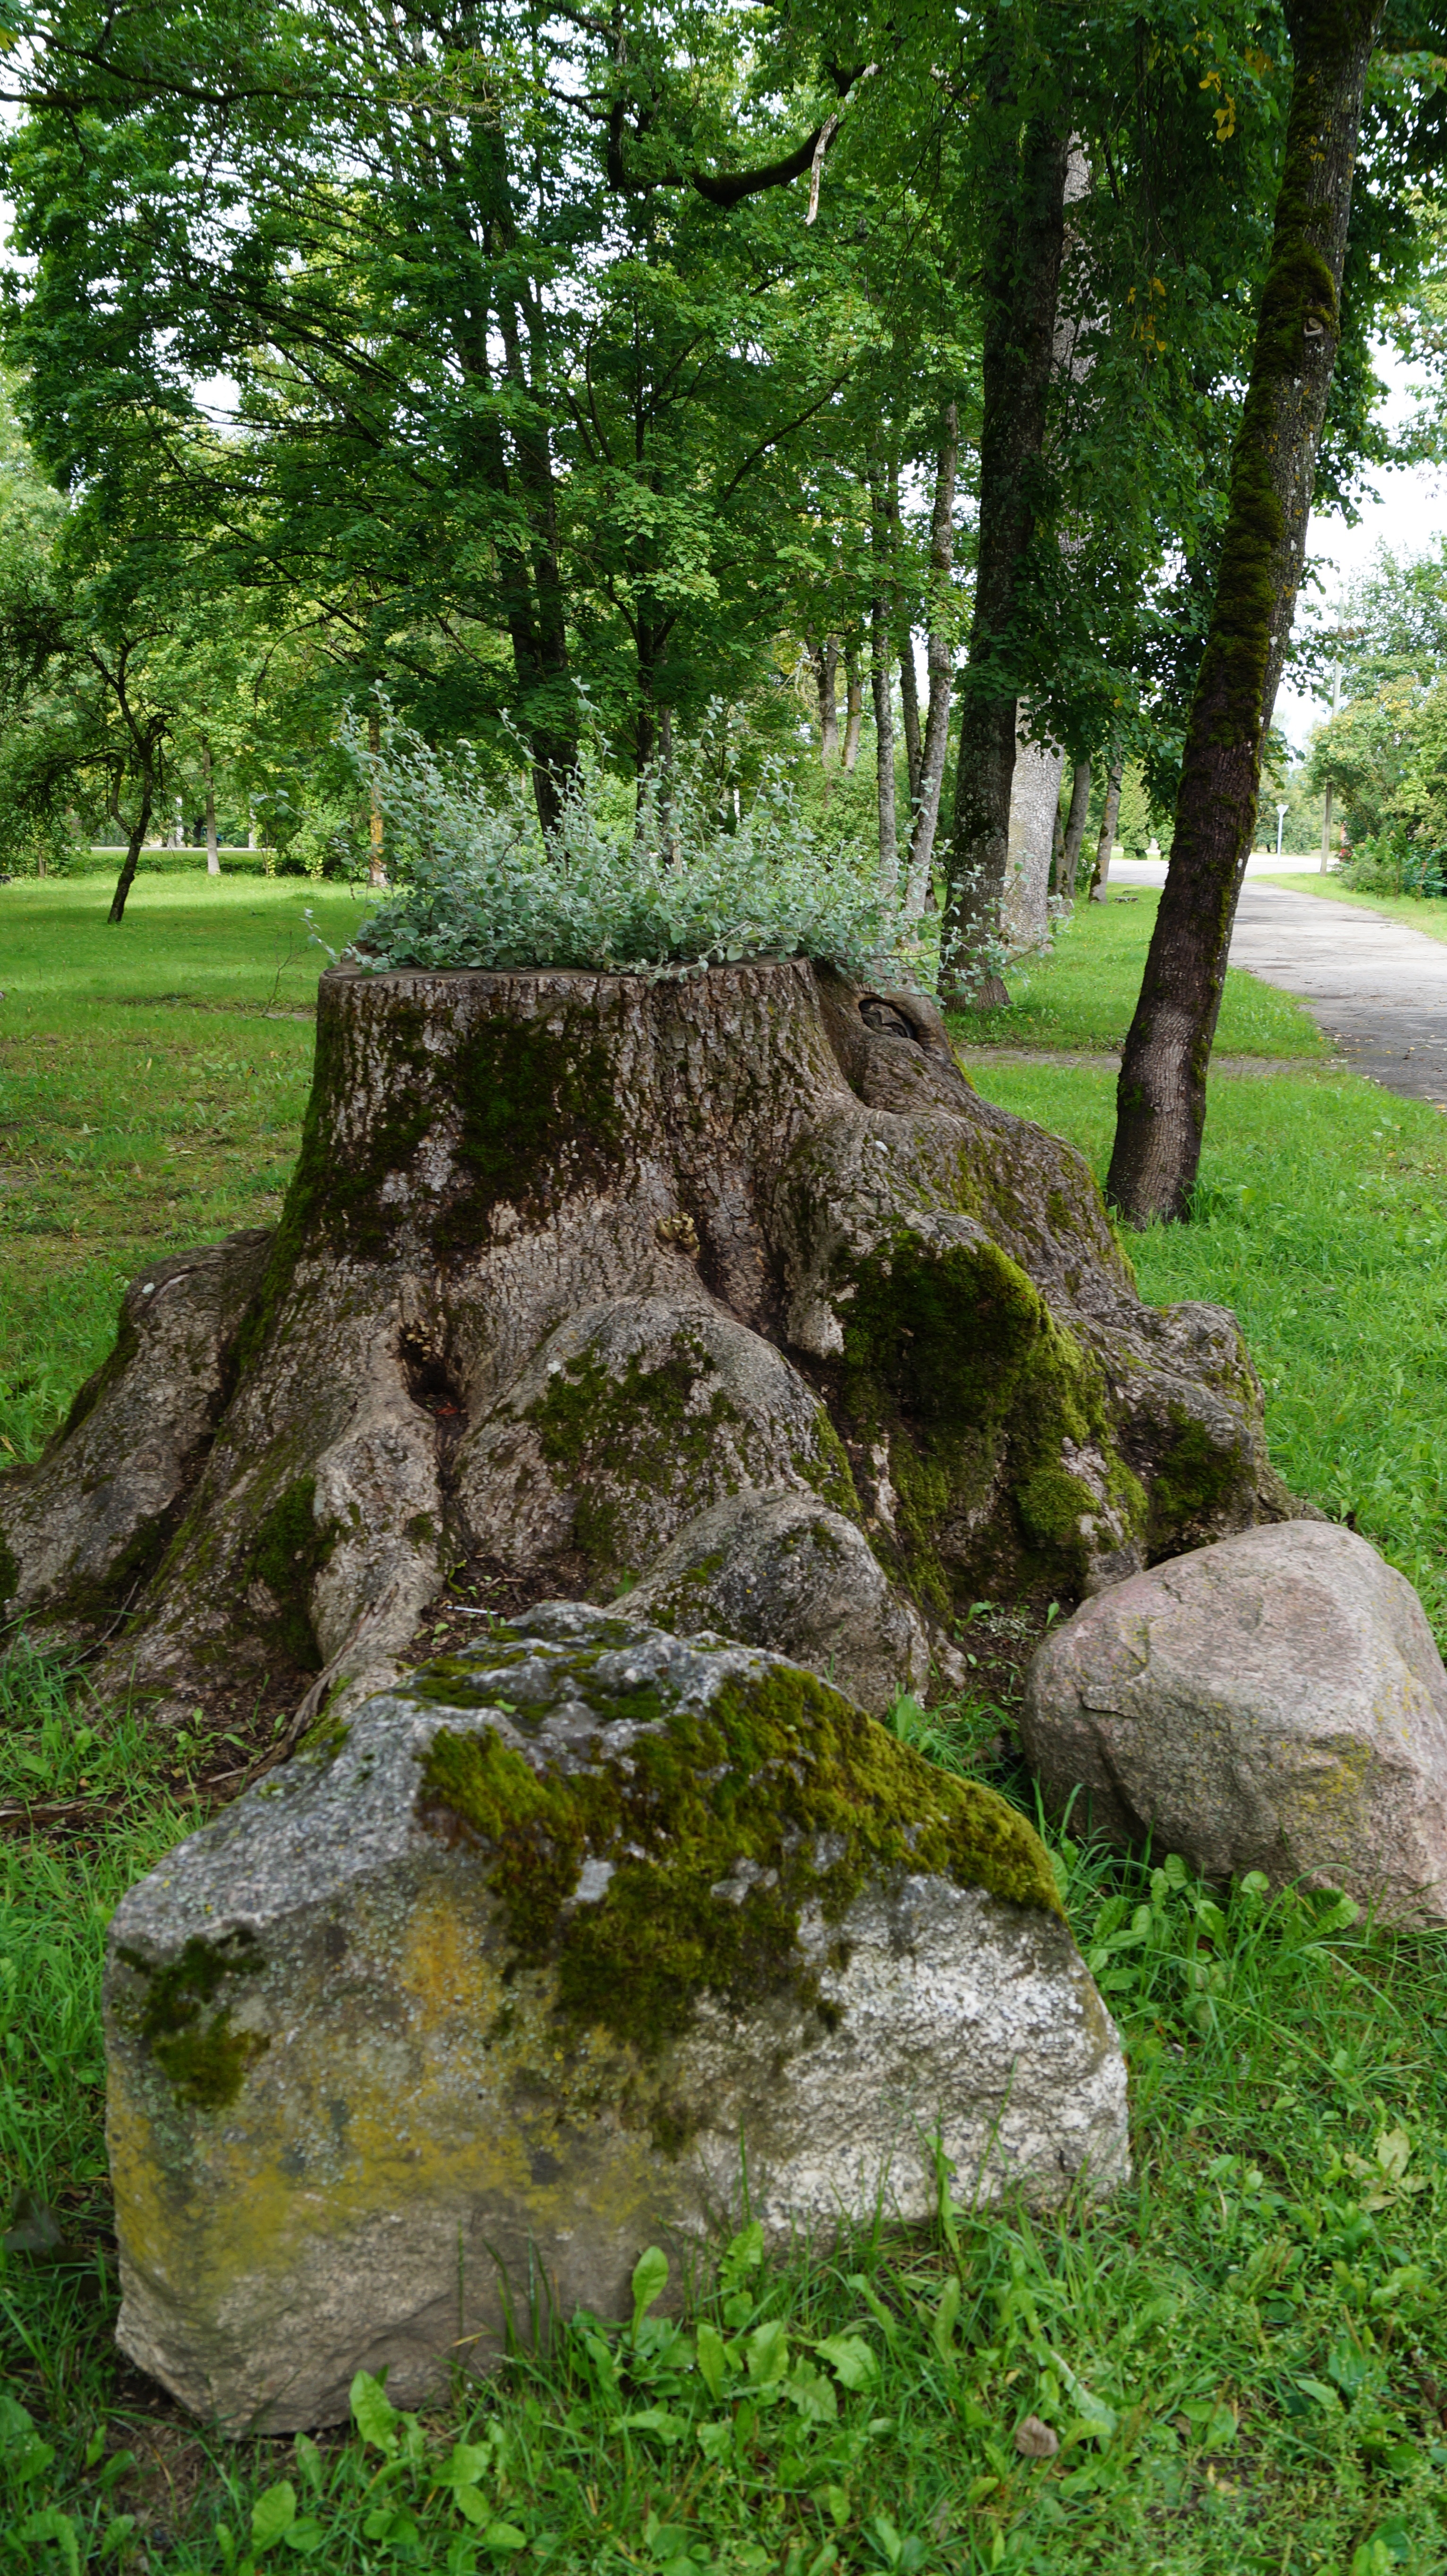
tree, grass, rock, lawn, stump, old, green, park, botany, garden, ruins, growing, boulder, woodland